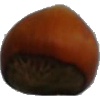
Label: Nut Forest 1